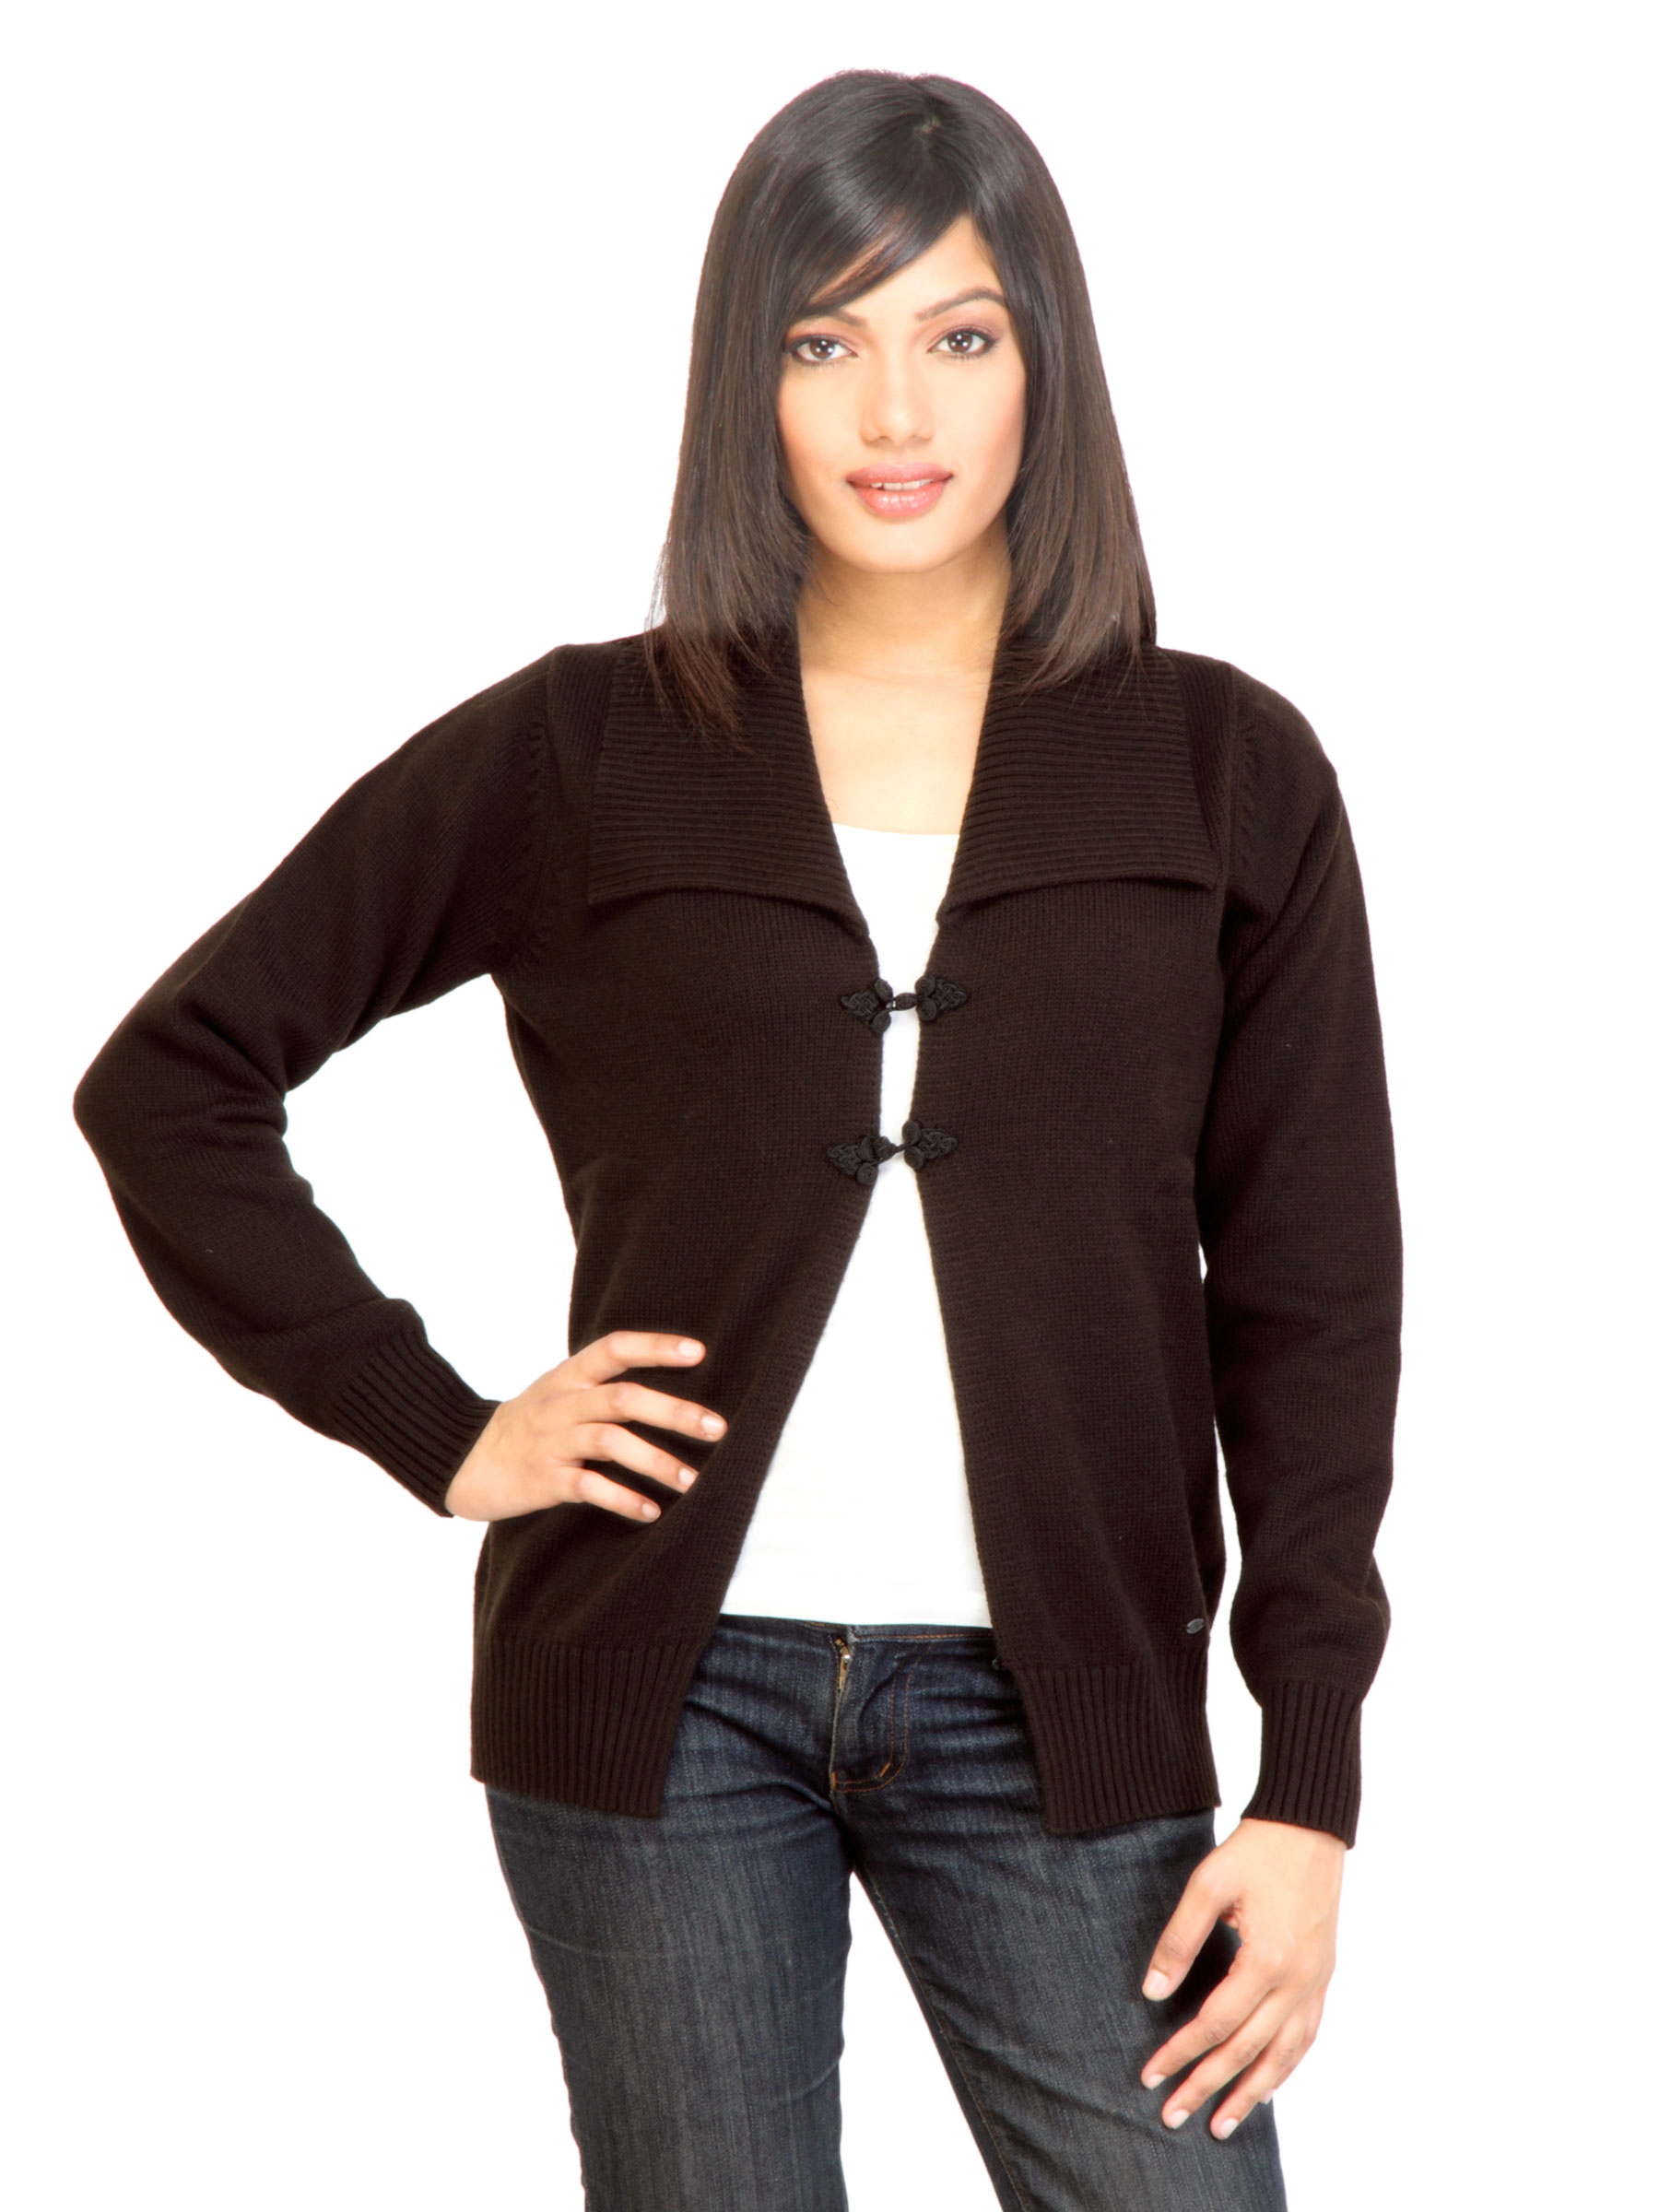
Arrow Woman Venetia Brown Sweater
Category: Apparel / Topwear / Sweaters
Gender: Women
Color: Brown
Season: Fall 2011
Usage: Casual